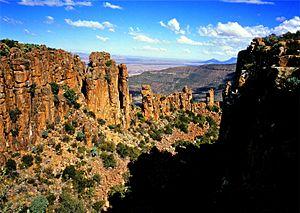
Graaff-Reinet est la quatrième plus ancienne ville d'Afrique du Sud. Elle est située à 759 m d'altitude dans la province du Cap-Oriental, sur un axe entre George et Bloemfontein. Son surnom est le joyau du désert du Karoo.